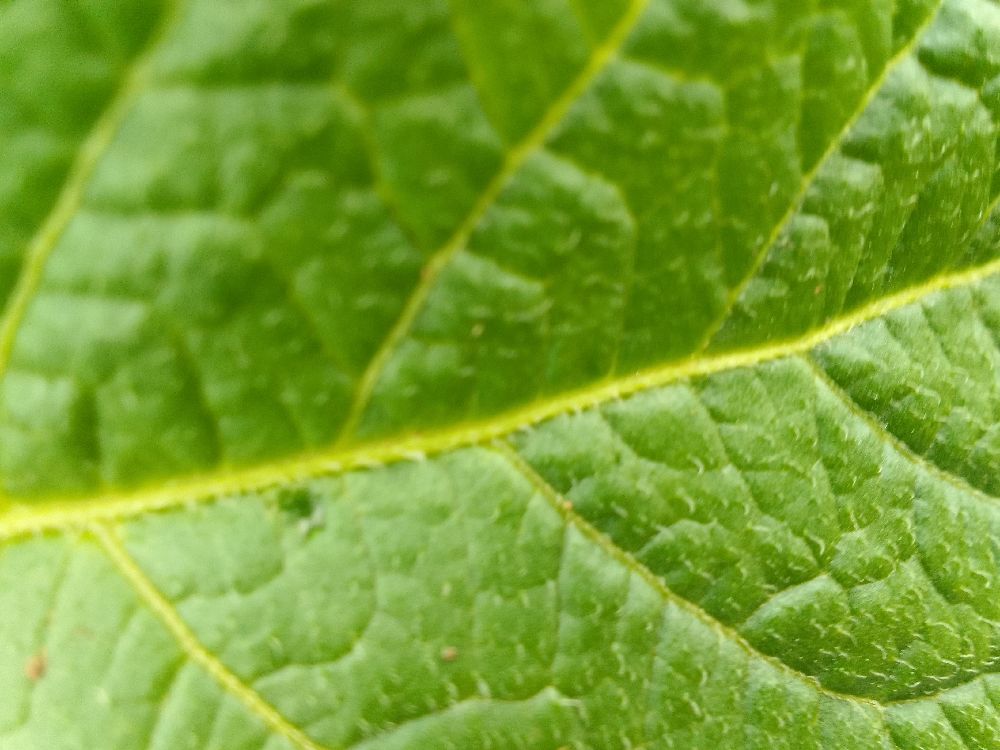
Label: Healthy